Effects of Hurricane Irene in New Jersey

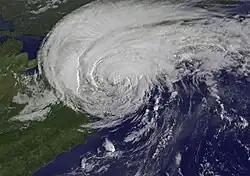
Satellite image of Hurricane Irene approaching New Jersey

The effects of Hurricane Irene in New Jersey in 2011 included about $1 billion in damage to 200,000 homes and buildings. This made it the costliest disaster in the state's history, though this was dwarfed by Hurricane Sandy the following year. Irene struck the state on August 28, and was initially reported to be the first hurricane to hit New Jersey since 1903; however, post-analysis downgraded Irene to a tropical storm at its landfall in the Little Egg Inlet.